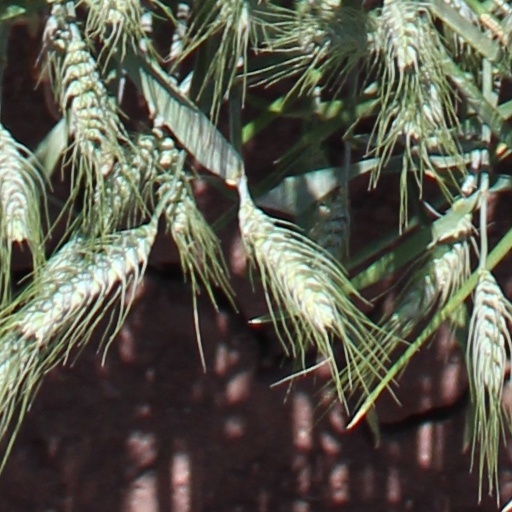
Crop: wheat